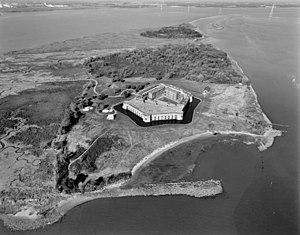
James Jay Archer, né le 19 décembre 1817 à Stafford près de Havre de Grace et mort le 24 octobre 1864 à Richmond, est un officier de carrière de l'armée des États-Unis qui est devenu général de brigade dans l'armée des États confédérés pendant la guerre de Sécession.